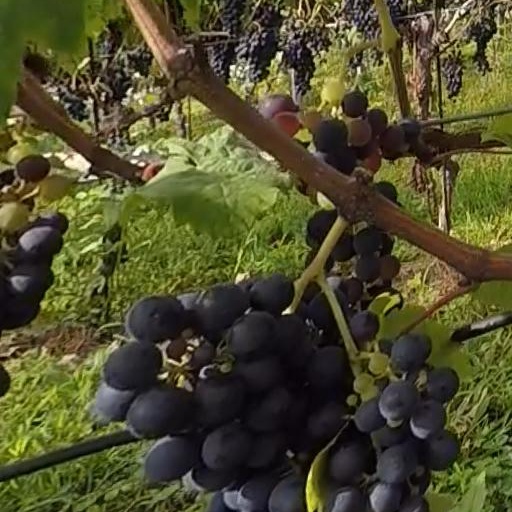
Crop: grape